Welcome to Temptation

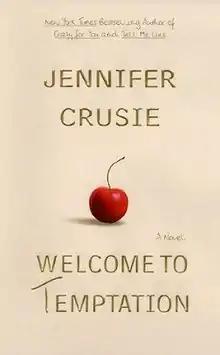
First edition (publ. St. Martin's Press)

Welcome to Temptation is a contemporary romance written by Jennifer Crusie and released in 2000. The novel explores the love story between Sophie Dempsey, a screenwriter making a movie in the small town of Temptation, and the mayor, Phinneas "Phin" Tucker. Over the course of the story, they solve a murder and deal with conflict around Sophie's movie, which is alternately a documentary or a porn flick. The lead characters appear in supporting roles in the sequel, "Faking It", which centers on Sophie's brother, a secondary character in "Welcome to Temptation".